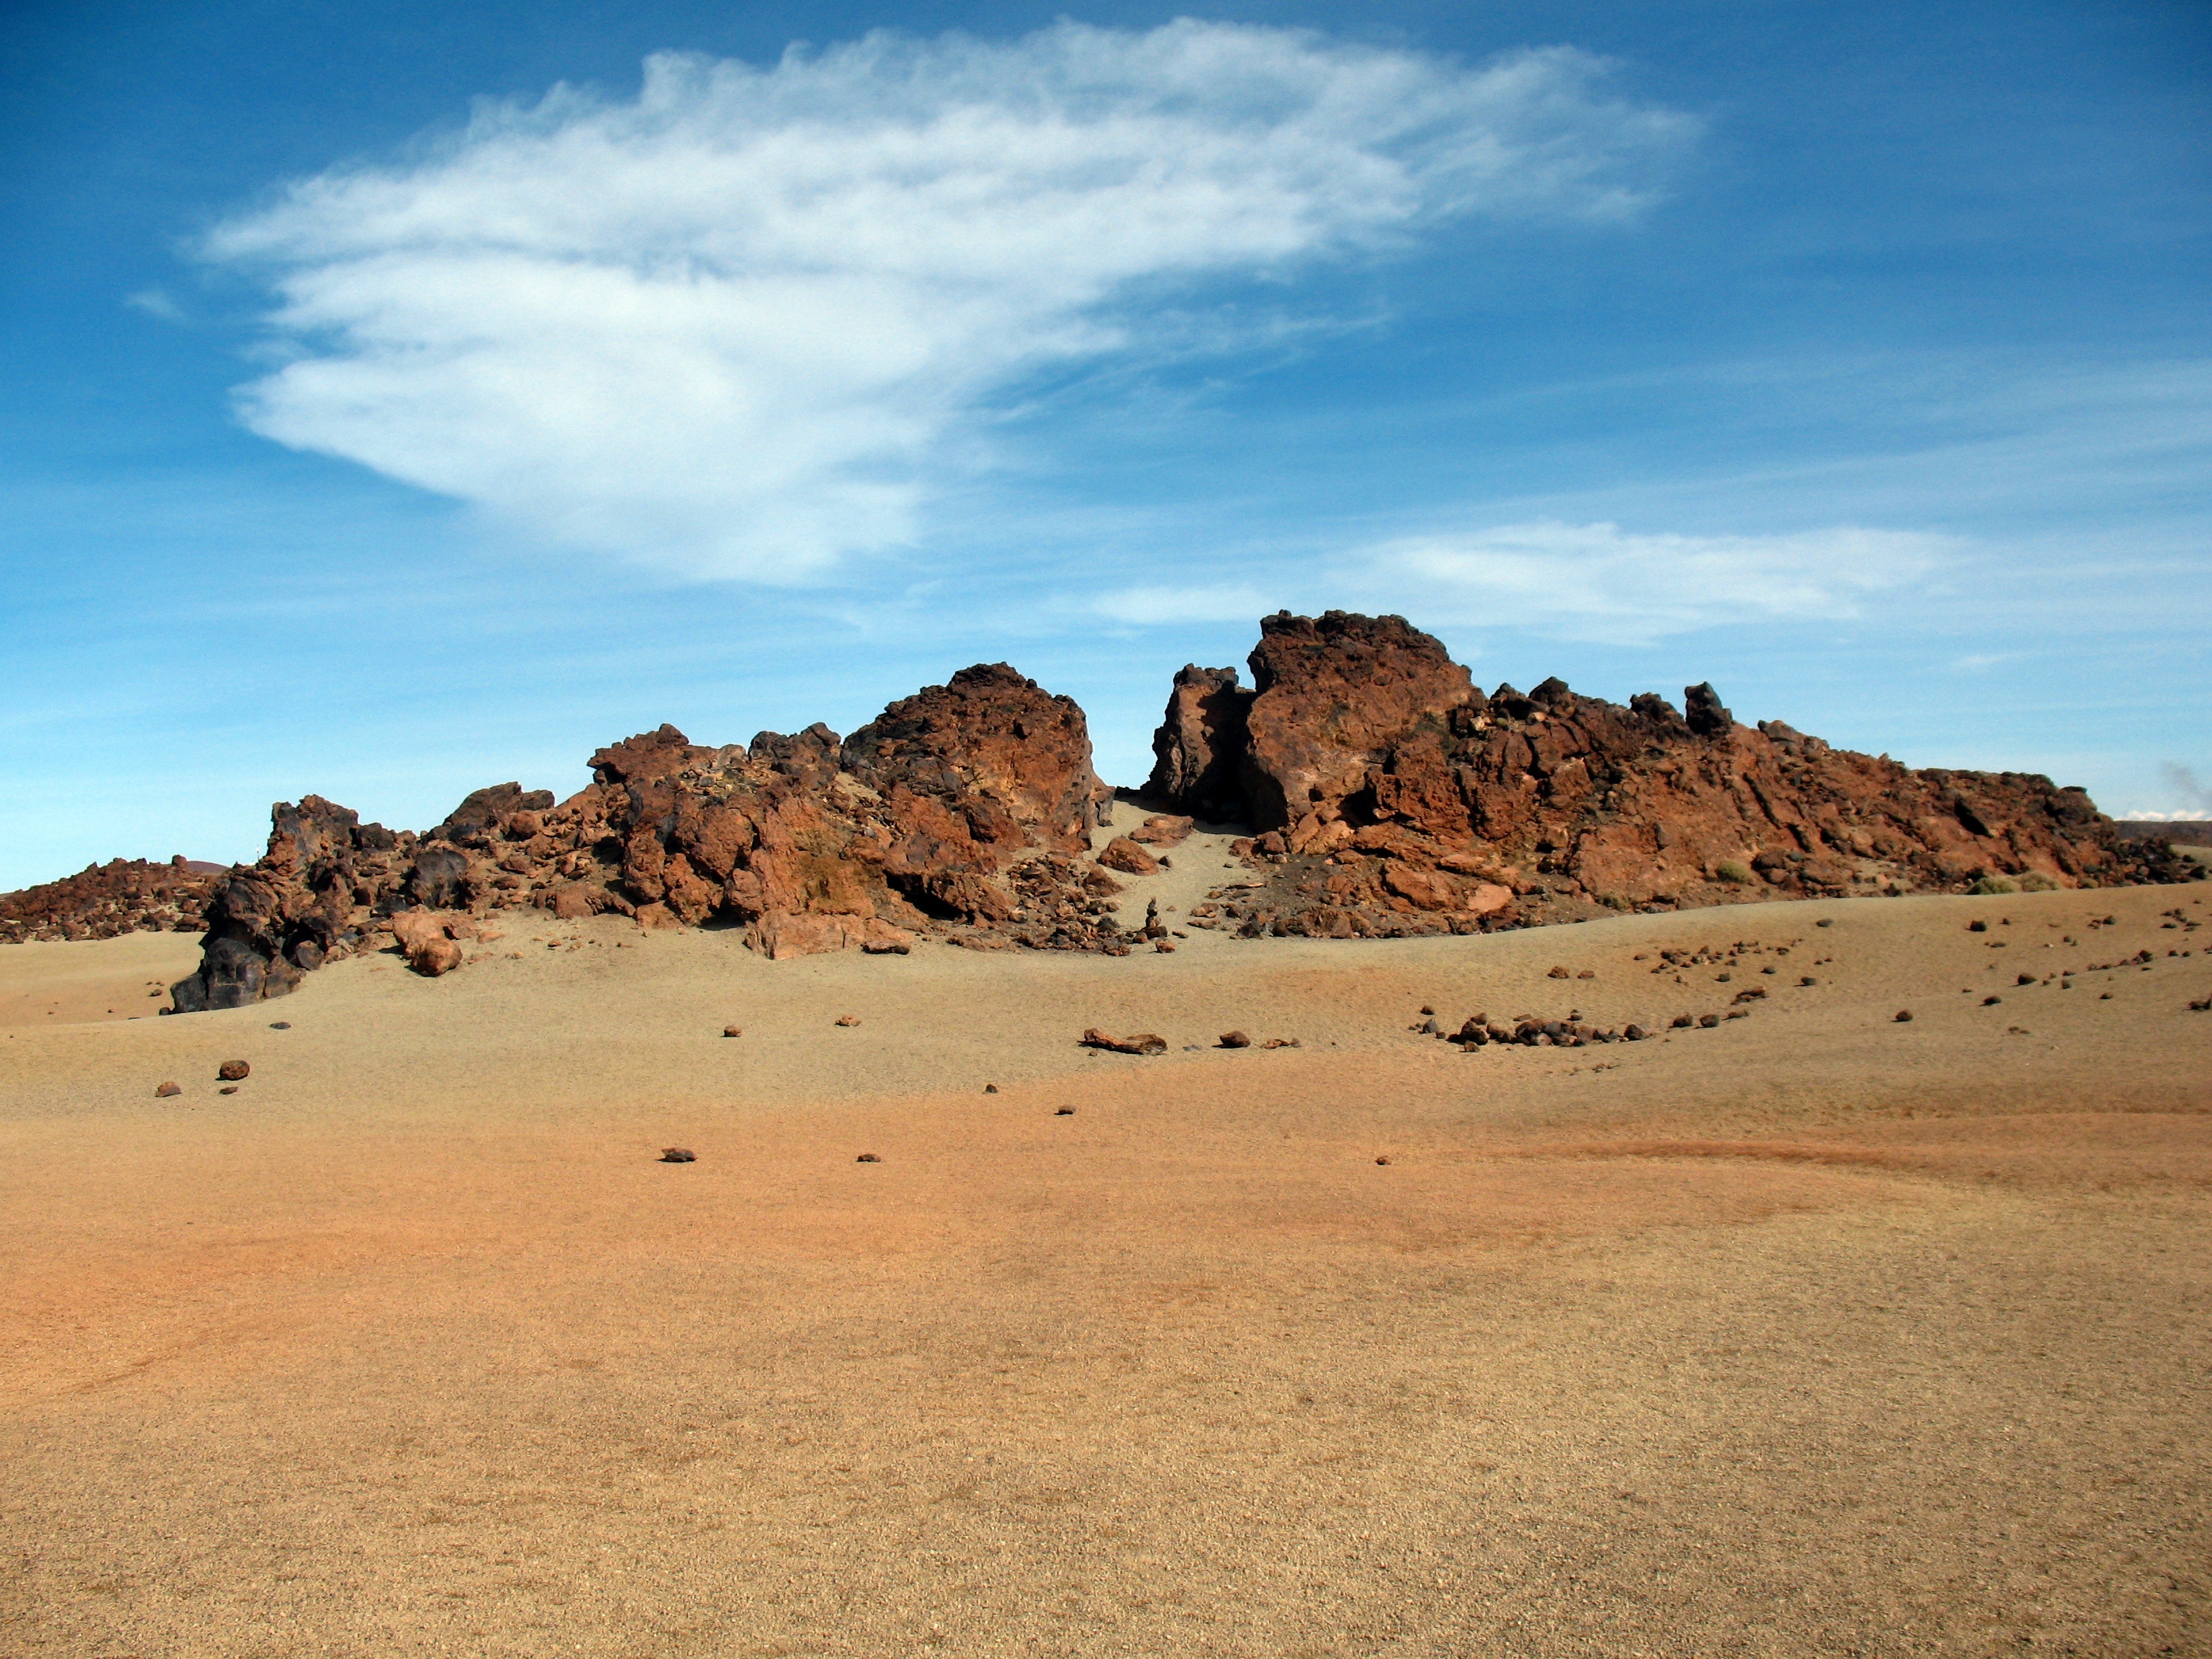
landscape, sea, sand, rock, horizon, cloud, sky, desert, view, valley, stone, formation, soil, rocks, geology, badlands, plateau, wallpaper, ecosystem, sahara, wadi, landform, erg, igneous rock, natural environment, geographical feature, aeolian landform